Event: Nepal Earthquake
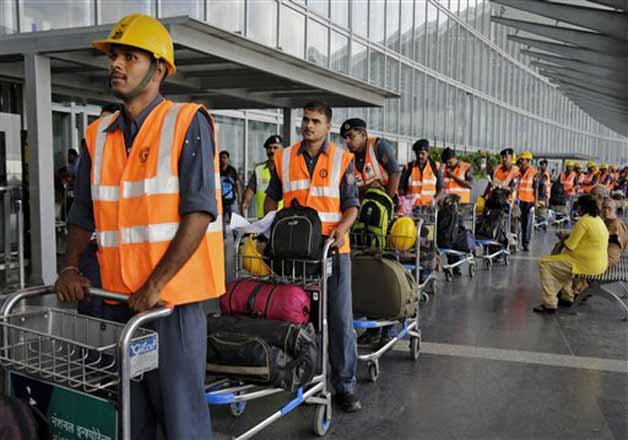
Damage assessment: no_damage